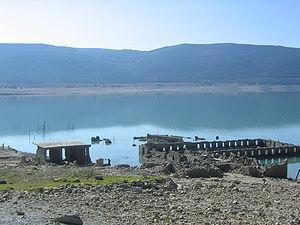
Le lac de barrage de Yesa est un lac artificiel situé dans les Pyrénées, formé par la retenue sur la rivière Aragon, dans la ville navarraise de Yesa. Il est situé dans le nord-ouest de la province aragonaise de Saragosse et dans le nord-est de la Communauté forale de Navarre. La plus grande partie inonde les terres dites du Canal de Berdún, dans la comarque aragonaise de la Jacetania s'étendant sur les territoires municipaux de Sigüés, Ruesta, Escó et Tiermas. Il est connu sous le surnom de Mer des Pyrénées et se trouve à l'entrée de cette chaîne. Il est la plus grande surface navigable de Navarre jusqu'à la zone de la Ribera au sud de la Navarre et arrose les Bardenas Reales et la comarque saragossienne de Cinco Villas. Le Canal de Bardenas naît de ses eaux. Ses eaux ont pour but aussi l'approvisionnement et la production électrique.
Le massif de Leyre, ou massif d'Errando, ou sierra de Leire en espagnol, est une chaîne de montagnes qui se situe en Navarre. C'est la première montagne pré-pyrénéenne ; elle se trouve dans le nord-ouest de la province.
Le Canal de Bardenas est un aqueduc qui conduit l'eau depuis la ville navarraise de Yesa, dans le nord de l'Espagne, jusqu'à la zone sud de la Navarre et de Saragosse.